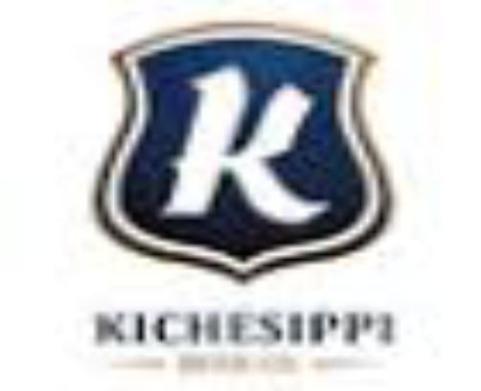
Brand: kichesippi-2
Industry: Food